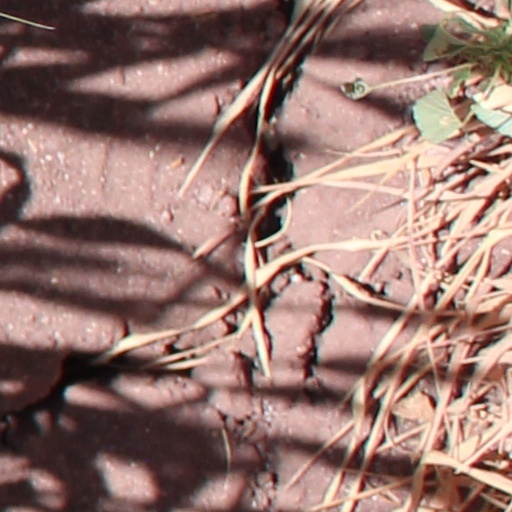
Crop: wheat